History of Nahuatl

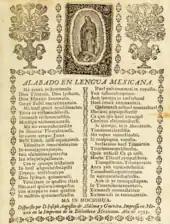
Prayer of the year 1755 in the Aztec language.

In 1585, Bernardino de Sahagún finished writing his work entitled "General History of the Things of New Spain", which he had begun to write since 1540. It is commonly known by the name of the "Florentine Codex". This encyclopedic work, made up of 12 volumes in Nahuatl and some parts in Spanish and Latin, was declared a World Heritage Site by UNESCO.